2000 Austrian Grand Prix

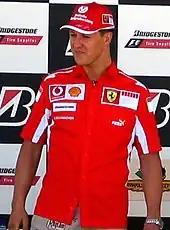
Michael Schumacher (pictured in 2005) retained the lead in the Drivers' Championship despite his first lap retirement.

By the eighth lap, Coulthard and De La Rosa were separated by five seconds because of Häkkinen's consistent fastest laps. Ralf Schumacher made a pit stop for a new front wing while Barrichello overtook Salo for fourth place on the same lap. Ralf Schumacher entered the garage for repairs to his left-front brake on the following lap. By lap 13, Häkkinen had a two-second lead over Coulthard, who was ten seconds ahead of De La Rosa. Although he was pulling away from Salo in fifth, Barrichello was six seconds behind De La Rosa. Verstappen became the race's fifth retirement on lap 15 due to gearbox failure. On lap 16, Diniz and Zonta were given ten-second stop-go penalties, both for their roles in the lap one accidents following a review of television coverage. They took their penalties immediately. Ralf Schumacher emerged from his garage to rejoin the race two laps later. Häkkinen's lead over Coulthard was increased to 10.9 seconds by lap 24. Alesi, who was on a two-stop strategy, became the first driver to make a scheduled pit stop on the same lap and exited the pit lane in 13th place. When Zonta attempted to pass Mazzacane at Castrol Kurve corner on lap 25, he collided with him, promoting Diniz to 14th.